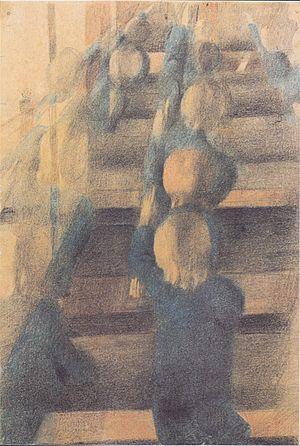
Otto Meyer-Amden, né à Berne le 20 février 1885 et mort à Zurich le 15 janvier 1933), est un peintre et graphiste suisse.